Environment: real
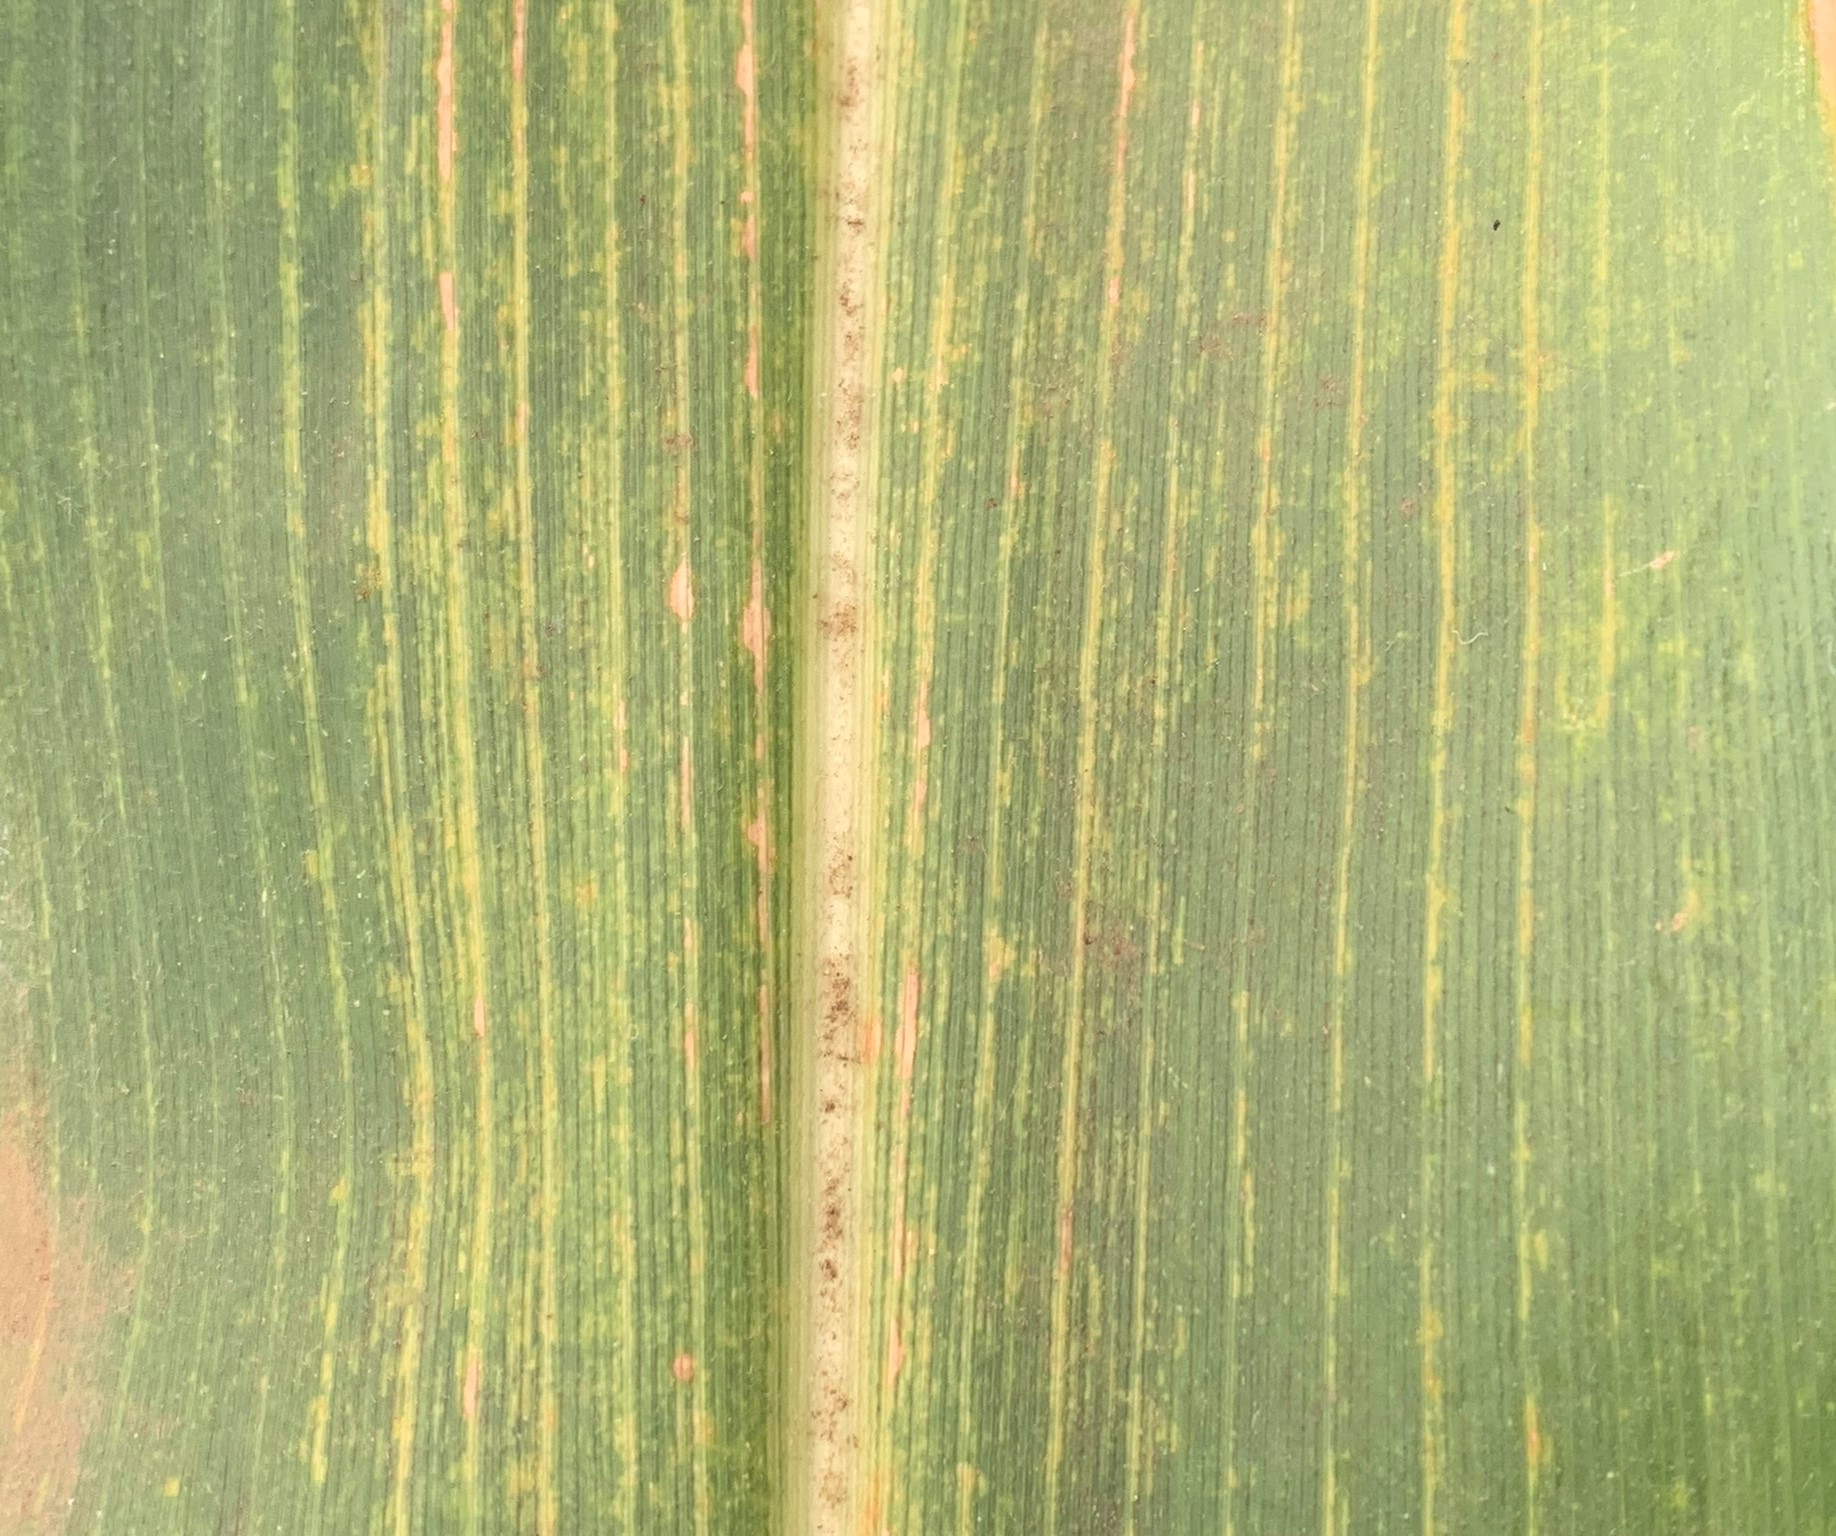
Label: lethal_necrosis